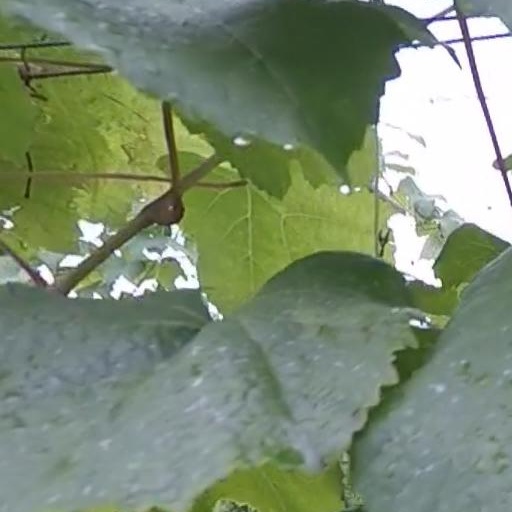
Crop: grape